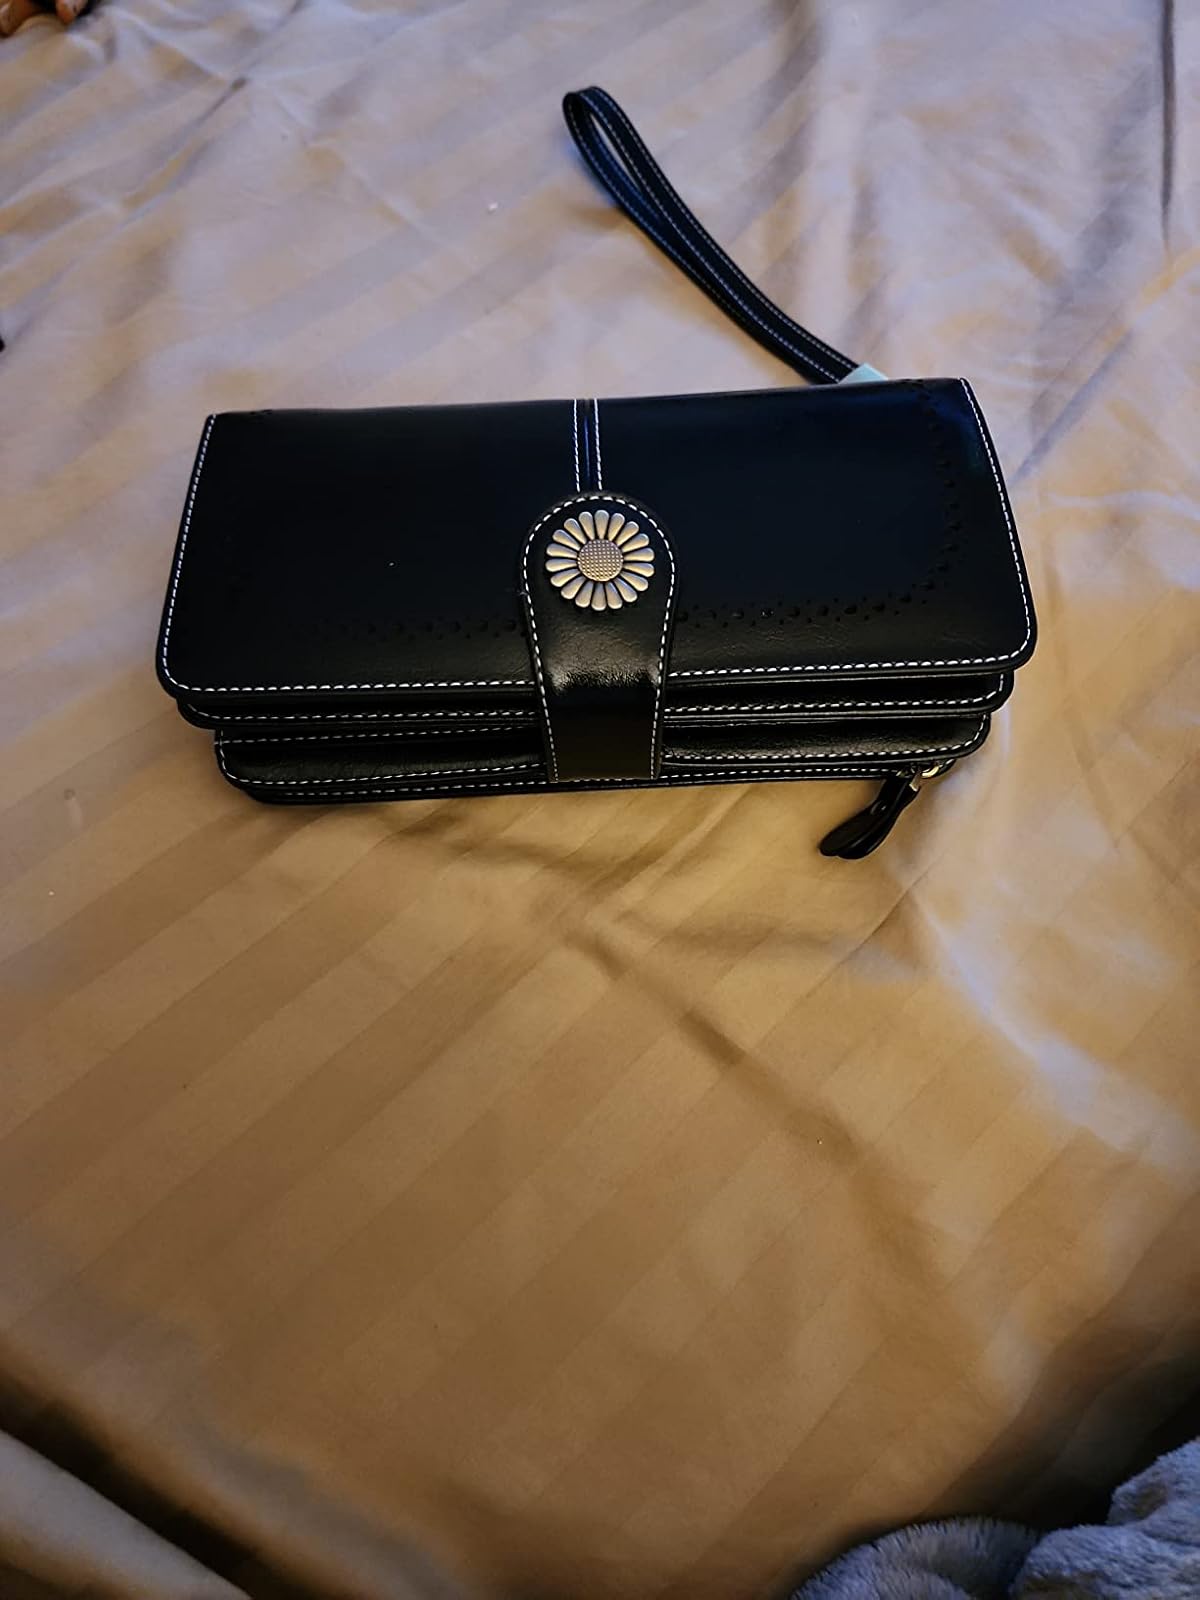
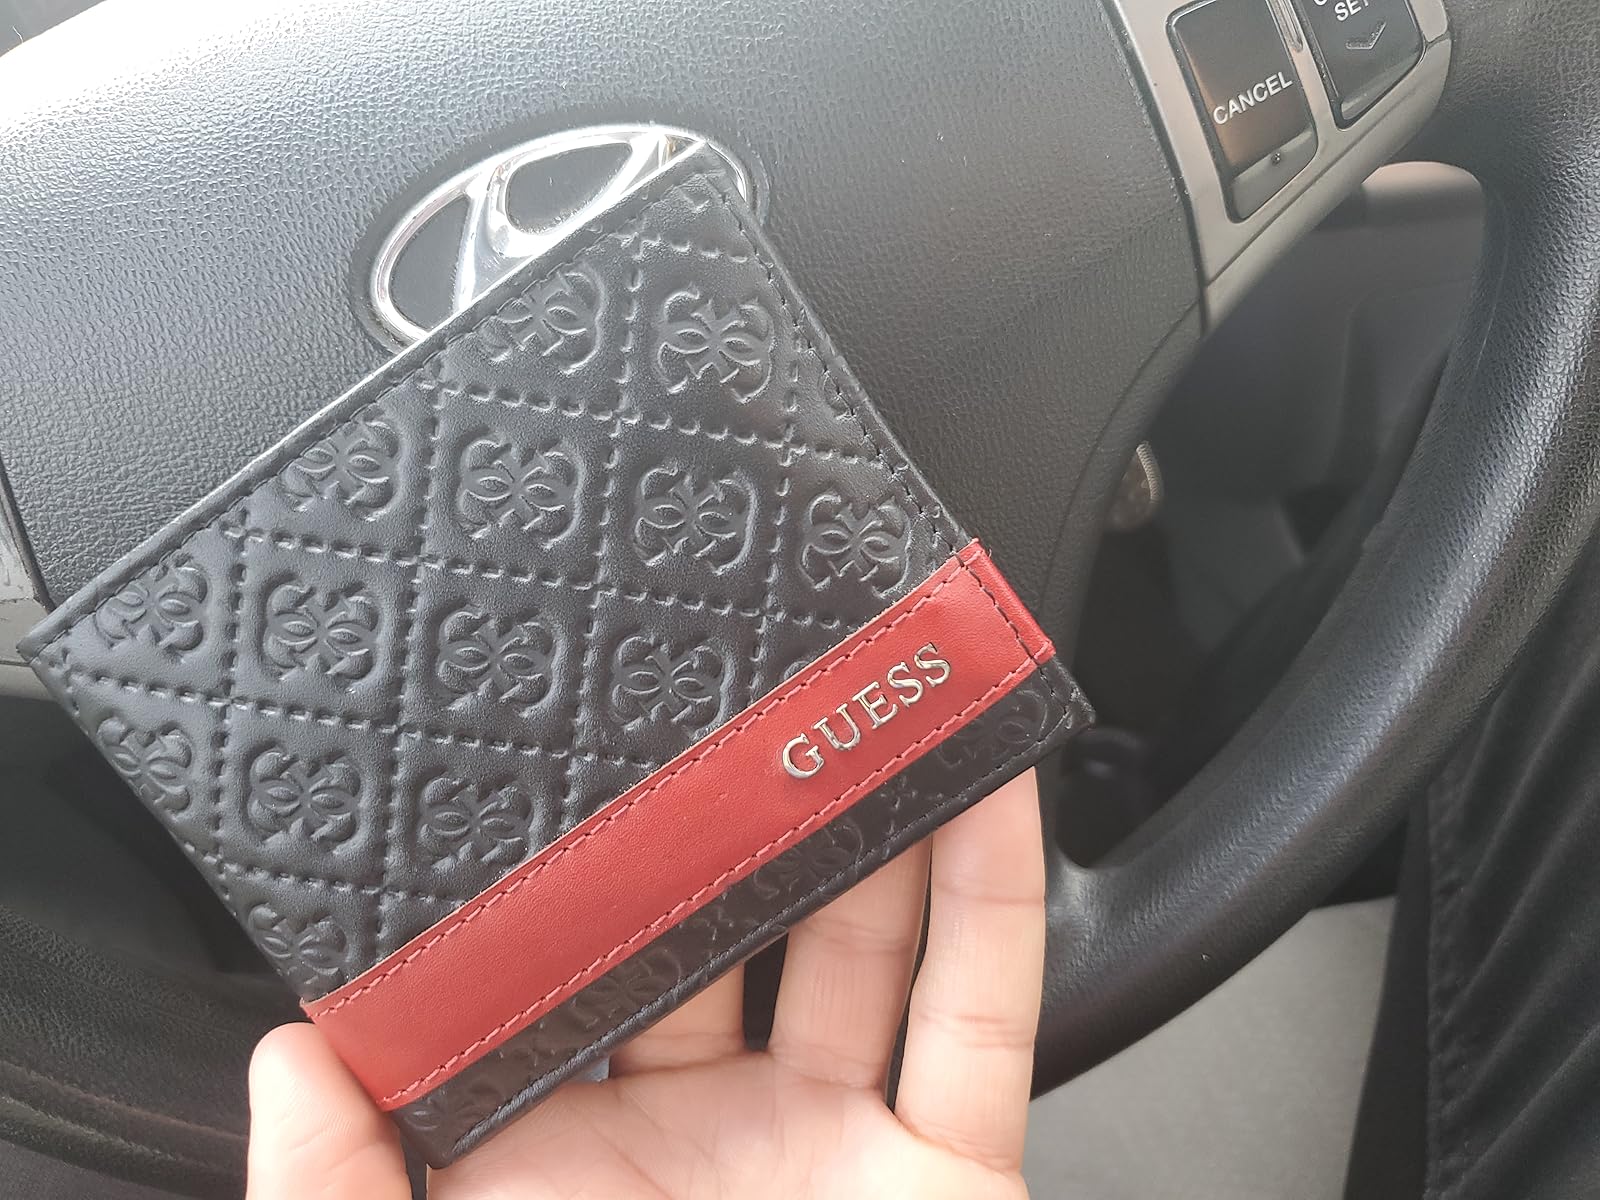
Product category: accessories_wallet
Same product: no